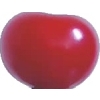
Label: cherry_sour